Íngrid Cruz

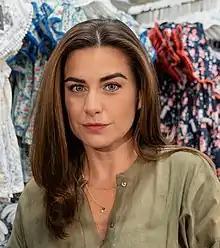
Cruz in 2018

Ingrid Elena Cruz Toro (born 1 July 1975 in Antofagasta) is a Chilean actress, known for her roles in "Brujas" (2005), "Somos los Carmona" (2013–2014), "Pituca sin lucas" (2014–2015) and "Demente" (2021).